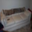
Label: couch